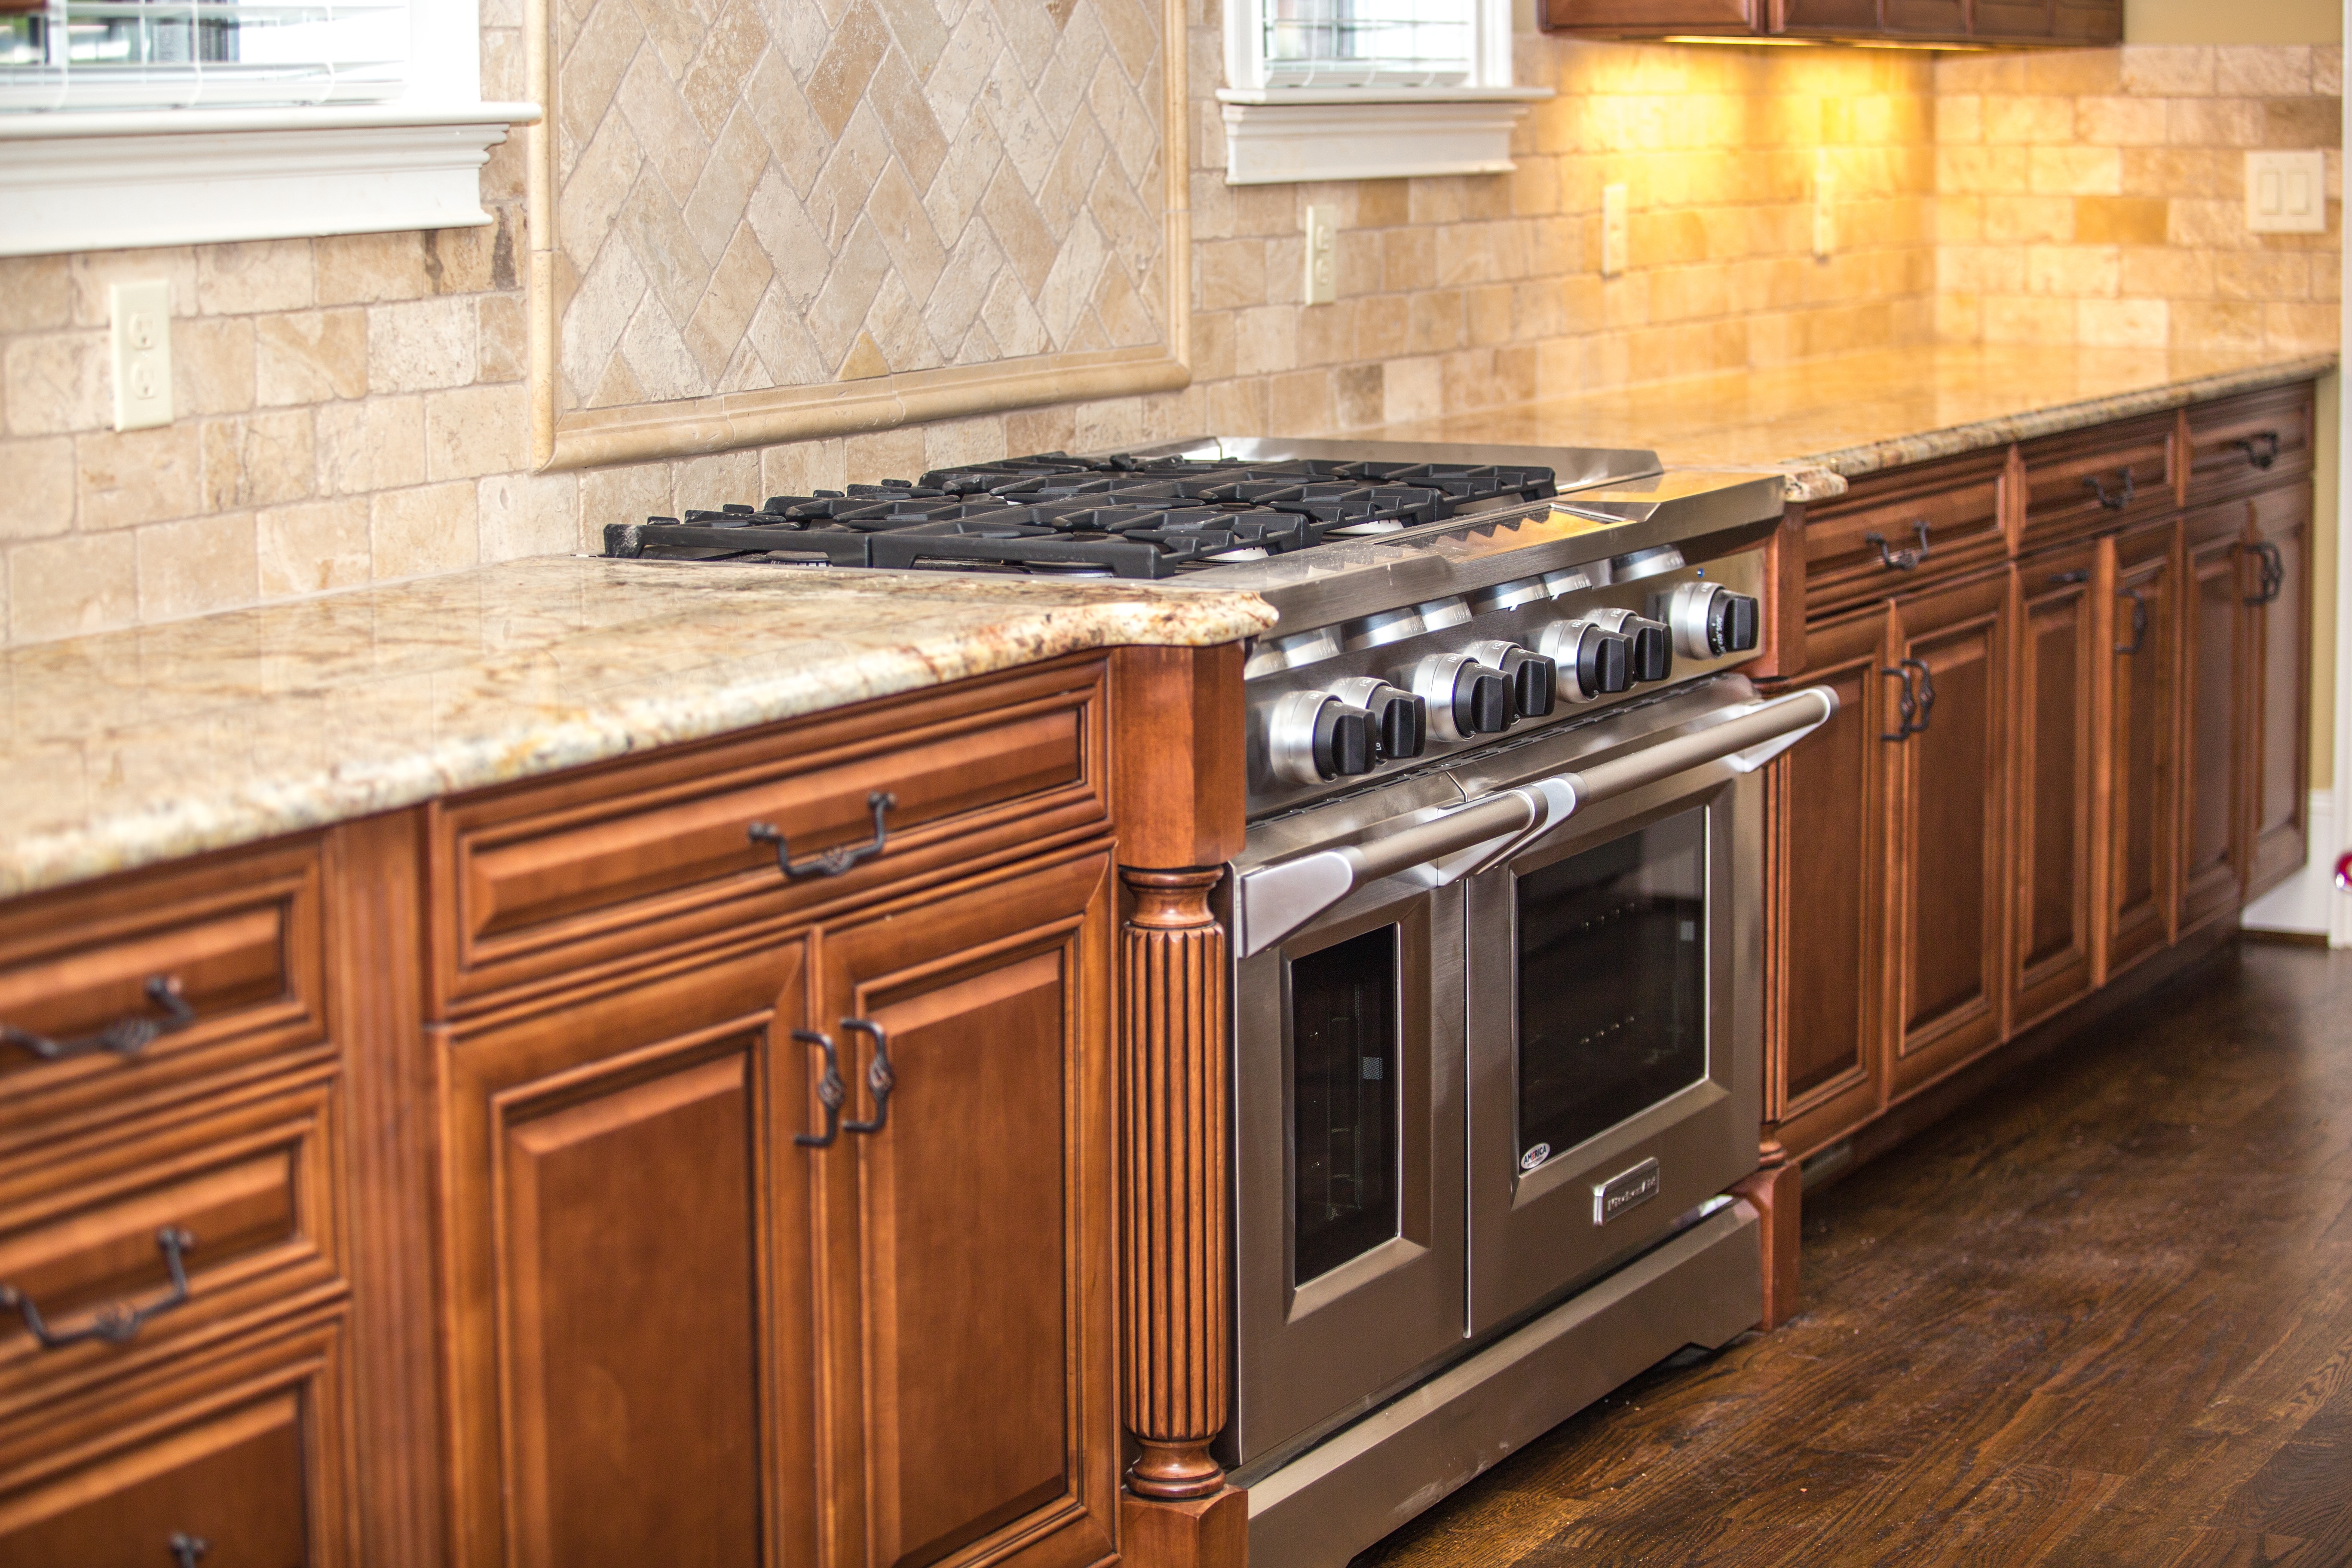
wood, floor, home, kitchen, residential, room, material, countertop, luxury, hardwood, trim, real estate, flooring, wood flooring, laminate flooring, wood stain, cabinetry, cuisine classique